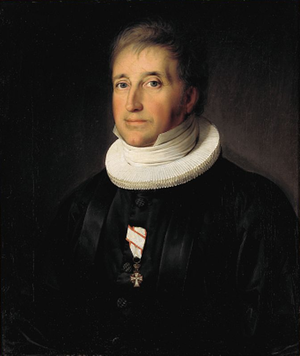
Christian Frederik Brorson
Portræt, udført i 1817 af C.W. Eckersberg.
Christian Frederik Brorson var en dansk præst og underviser. Han blev kendt for sin indsats for de blinde og var foregangsmand for oprettelsen af Blindeinstituttet.